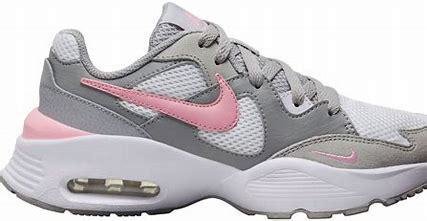
Brand: Nike
Model: Air Max Fusion